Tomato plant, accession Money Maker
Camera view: bottom (45 deg); turntable rotation: 150 degrees
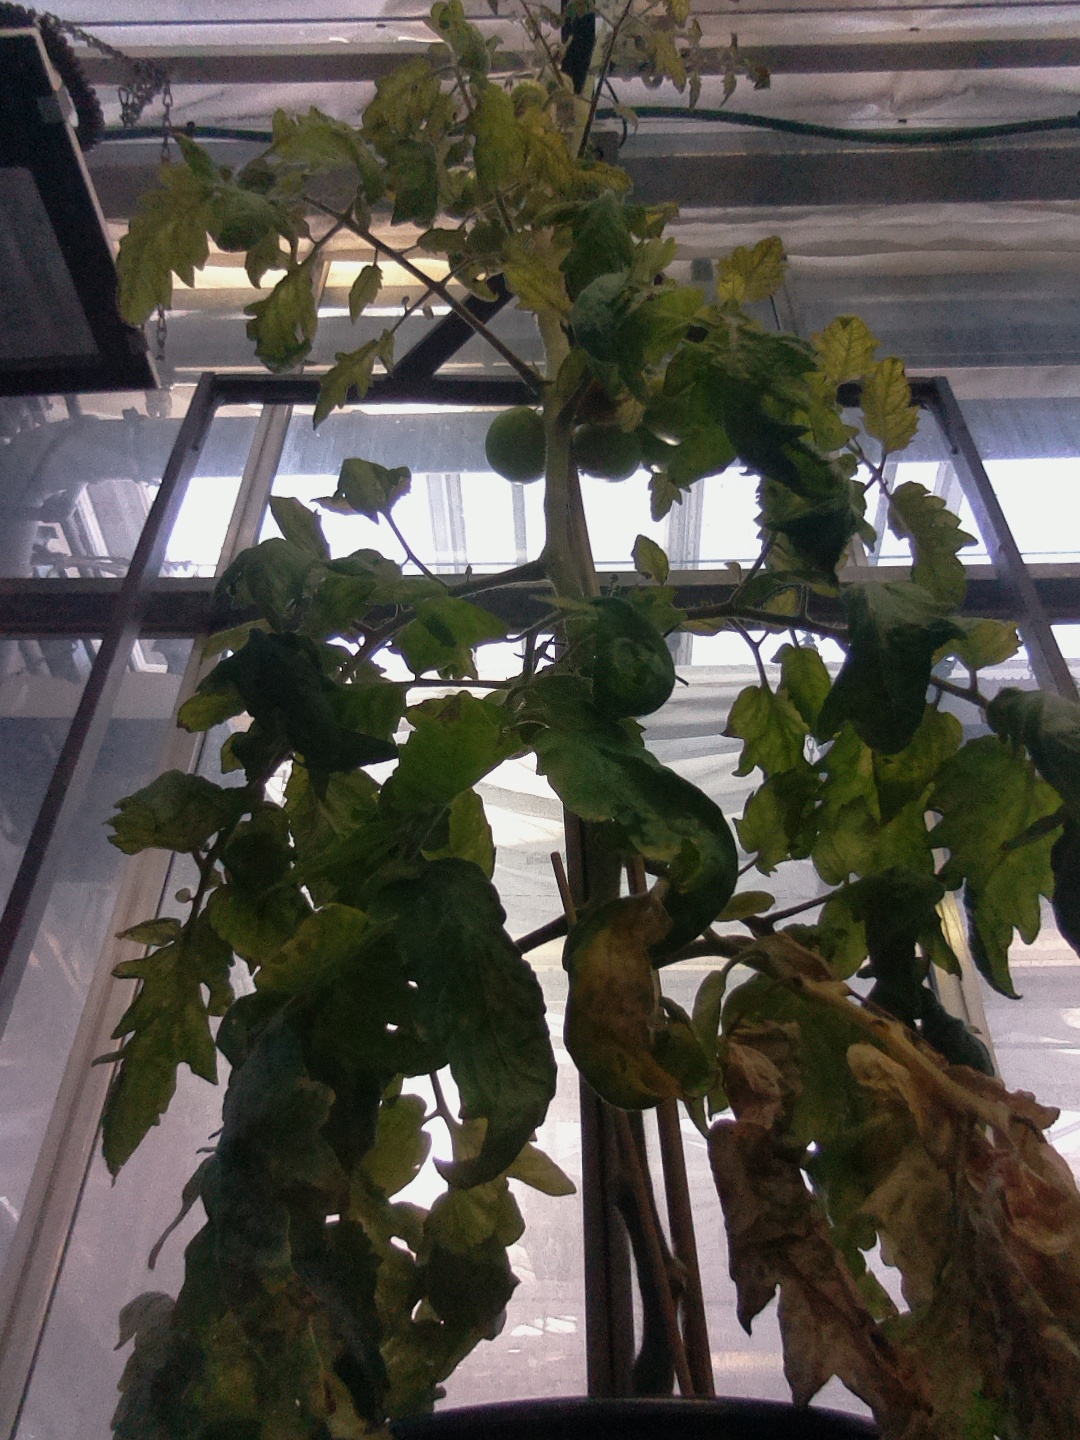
BBCH growth stage 79: 90% -100% of final fruit size